SEAL Team 8: Behind Enemy Lines

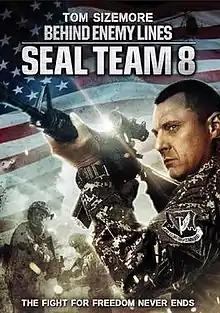
DVD cover

SEAL Team 8: Behind Enemy Lines is a 2014 American action war film directed by Roel Reiné and starring Tom Sizemore. It is the fourth installment in the "Behind Enemy Lines" film series. The film was released on direct-to-video and Blu-ray on April 1, 2014.